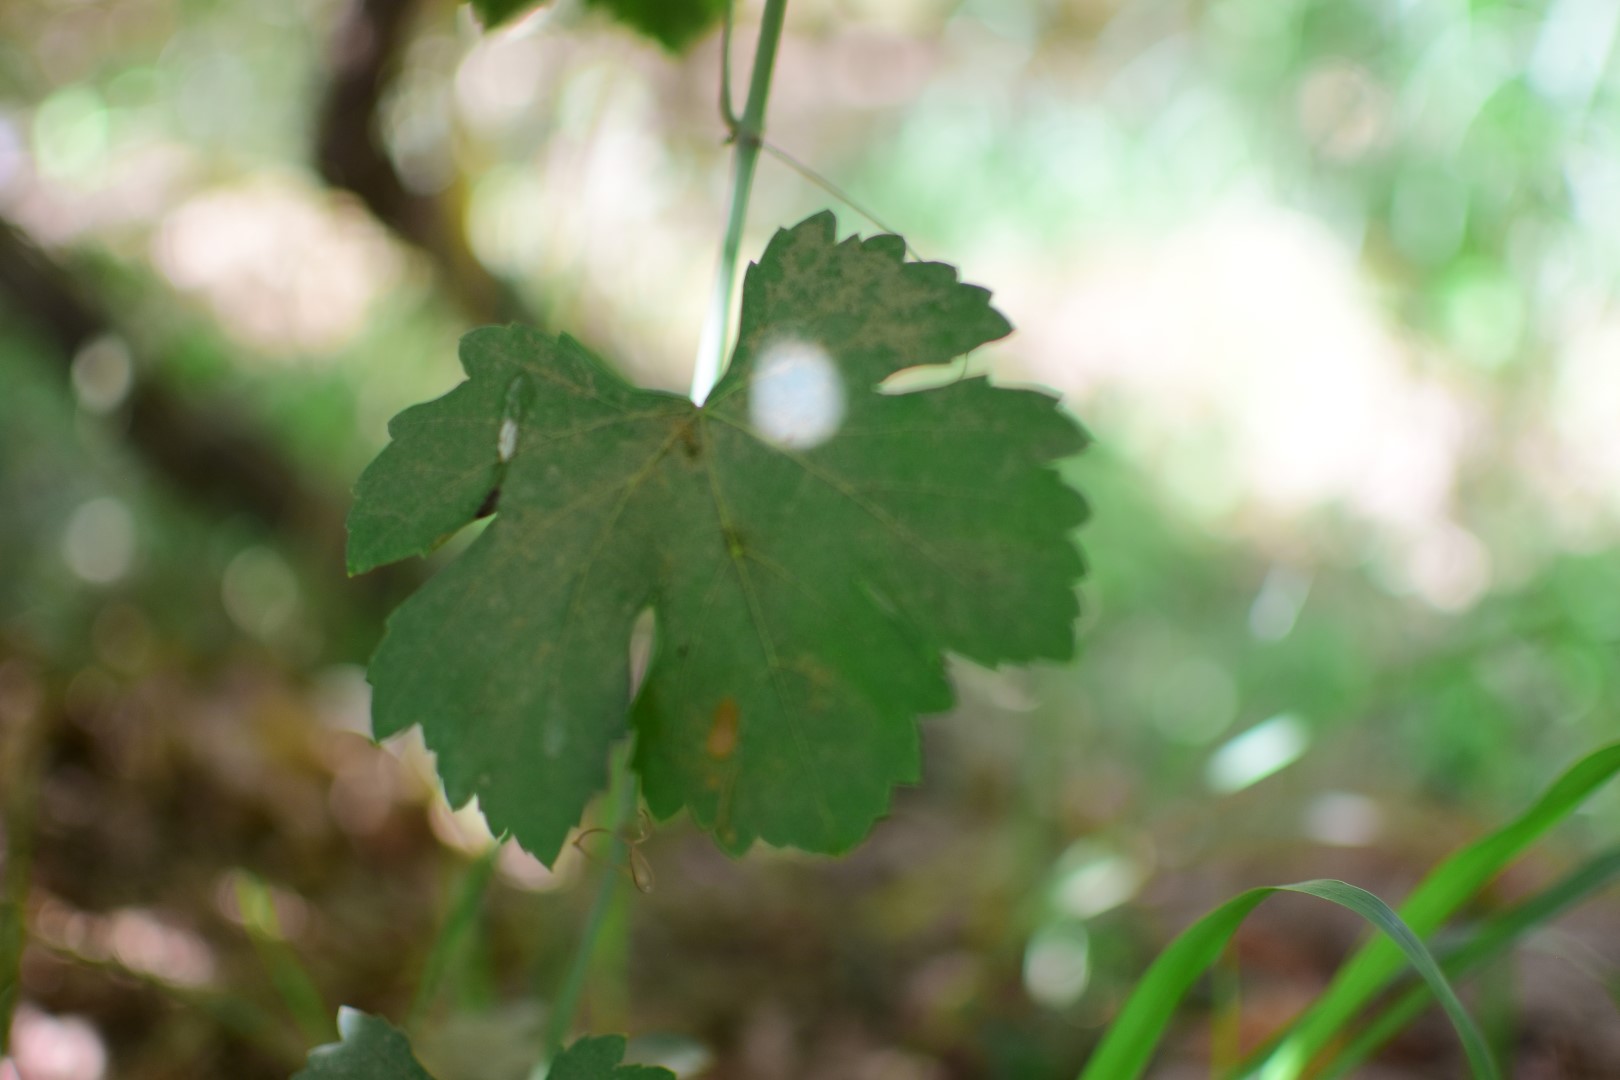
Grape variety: Halawani